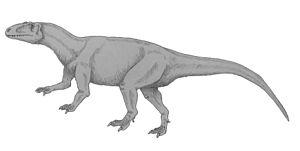
Xuanhanosaurus, dont le nom signifie « Lézard du Xuanhuan et de Qilixia », est un genre de dinosaures.
La liste des genres de dinosaures recense tous les genres qui ont été inclus dans le super-ordre Dinosauria à l'exception de la classe Aves et des termes à usage uniquement vernaculaire. La liste inclut tous les genres communément acceptés, mais aussi ceux considérés comme invalides, douteux, ou qui n'ont pas été formellement publiés, ainsi que les synonymes plus récents de noms plus établis et les genres qui ne sont plus considérés comme des dinosaures. De nombreux noms ont été reclassifiés, qu'il s'agisse d'oiseaux, de crocodiles ou encore de bois pétrifié. Cette liste contient 1513 noms, dont environ 1190 sont considérés comme soit valides, soit nomen dubium.